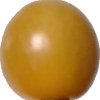
Label: tomato_cherry_yellow